Taxi livery

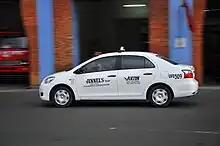
Toyota Vios white taxicab roaming in Metro Manila.

In Malaysia, most taxis have distinctive white and red liveries. In Kuala Lumpur, well established meter taxi companies with more than 7500 units have bright orange colour liveries with approval from the government. Private taxi operators however can be differentiated by the white and red livery while premium Executive taxis can be seen in blue livery.